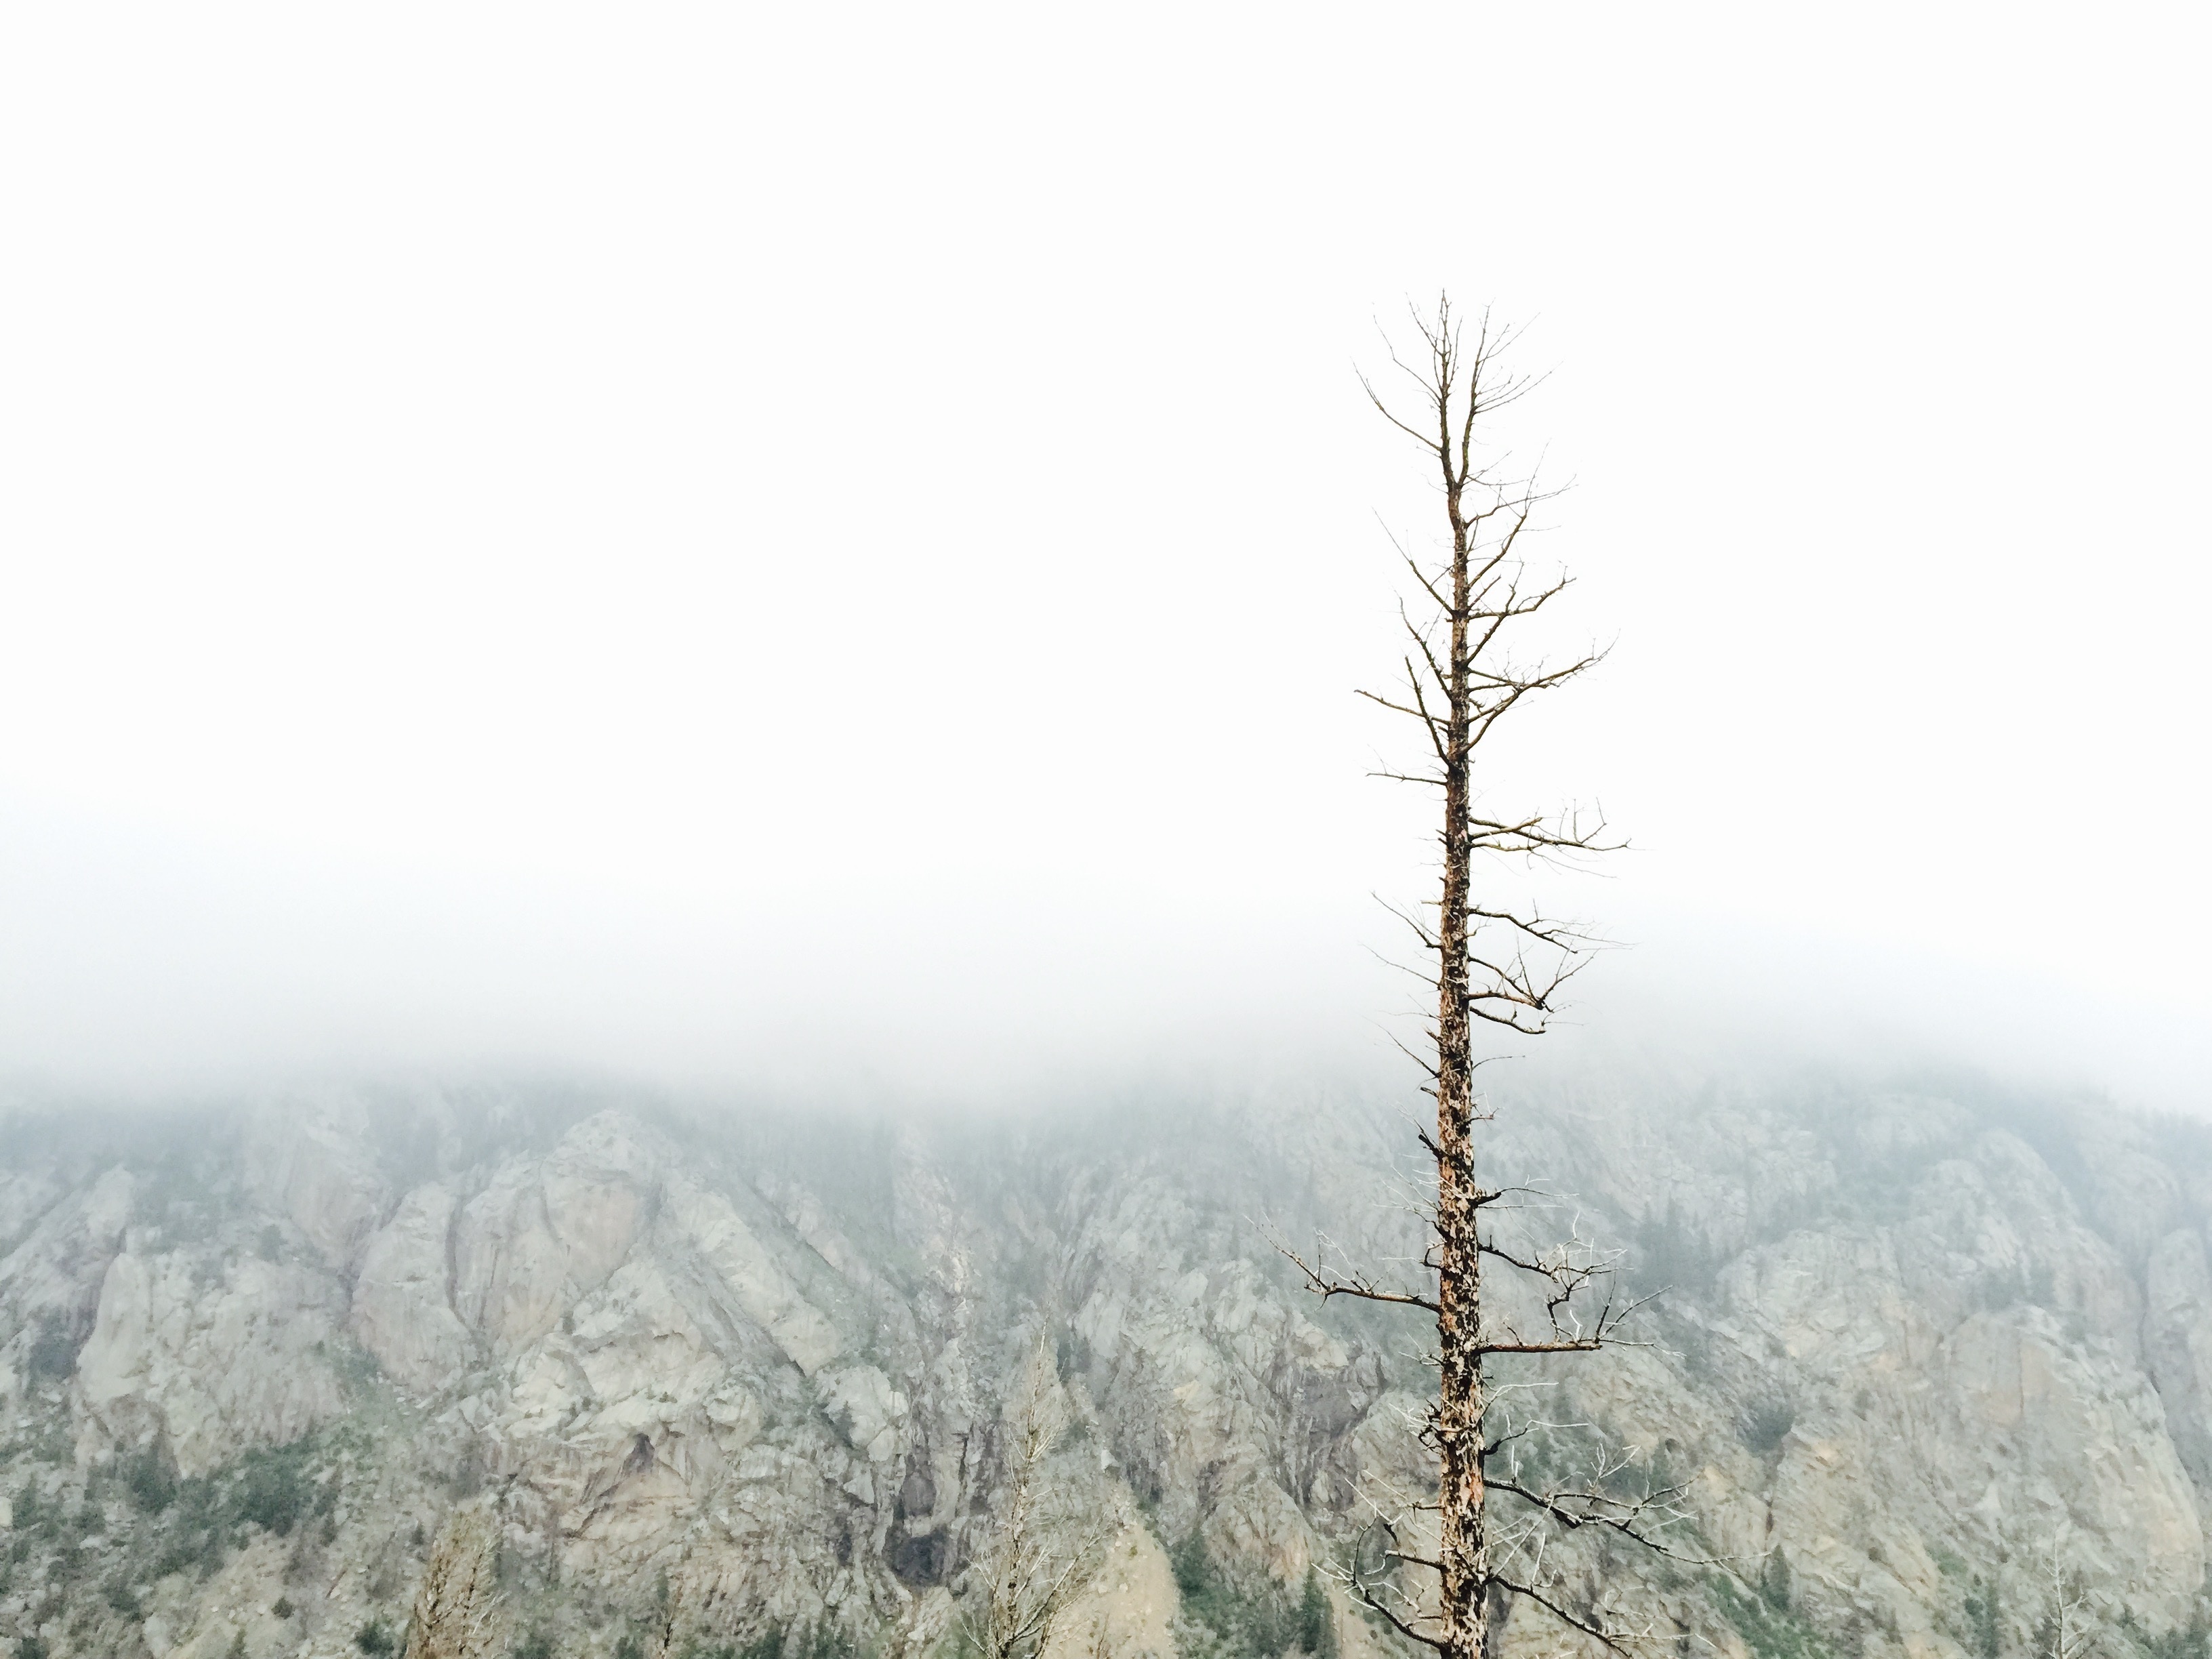
landscape, tree, nature, forest, wilderness, branch, mountain, winter, cloud, plant, fog, foggy, scenic, fir, ridge, spruce, larch, ecosystem, atmospheric phenomenon, woody plant